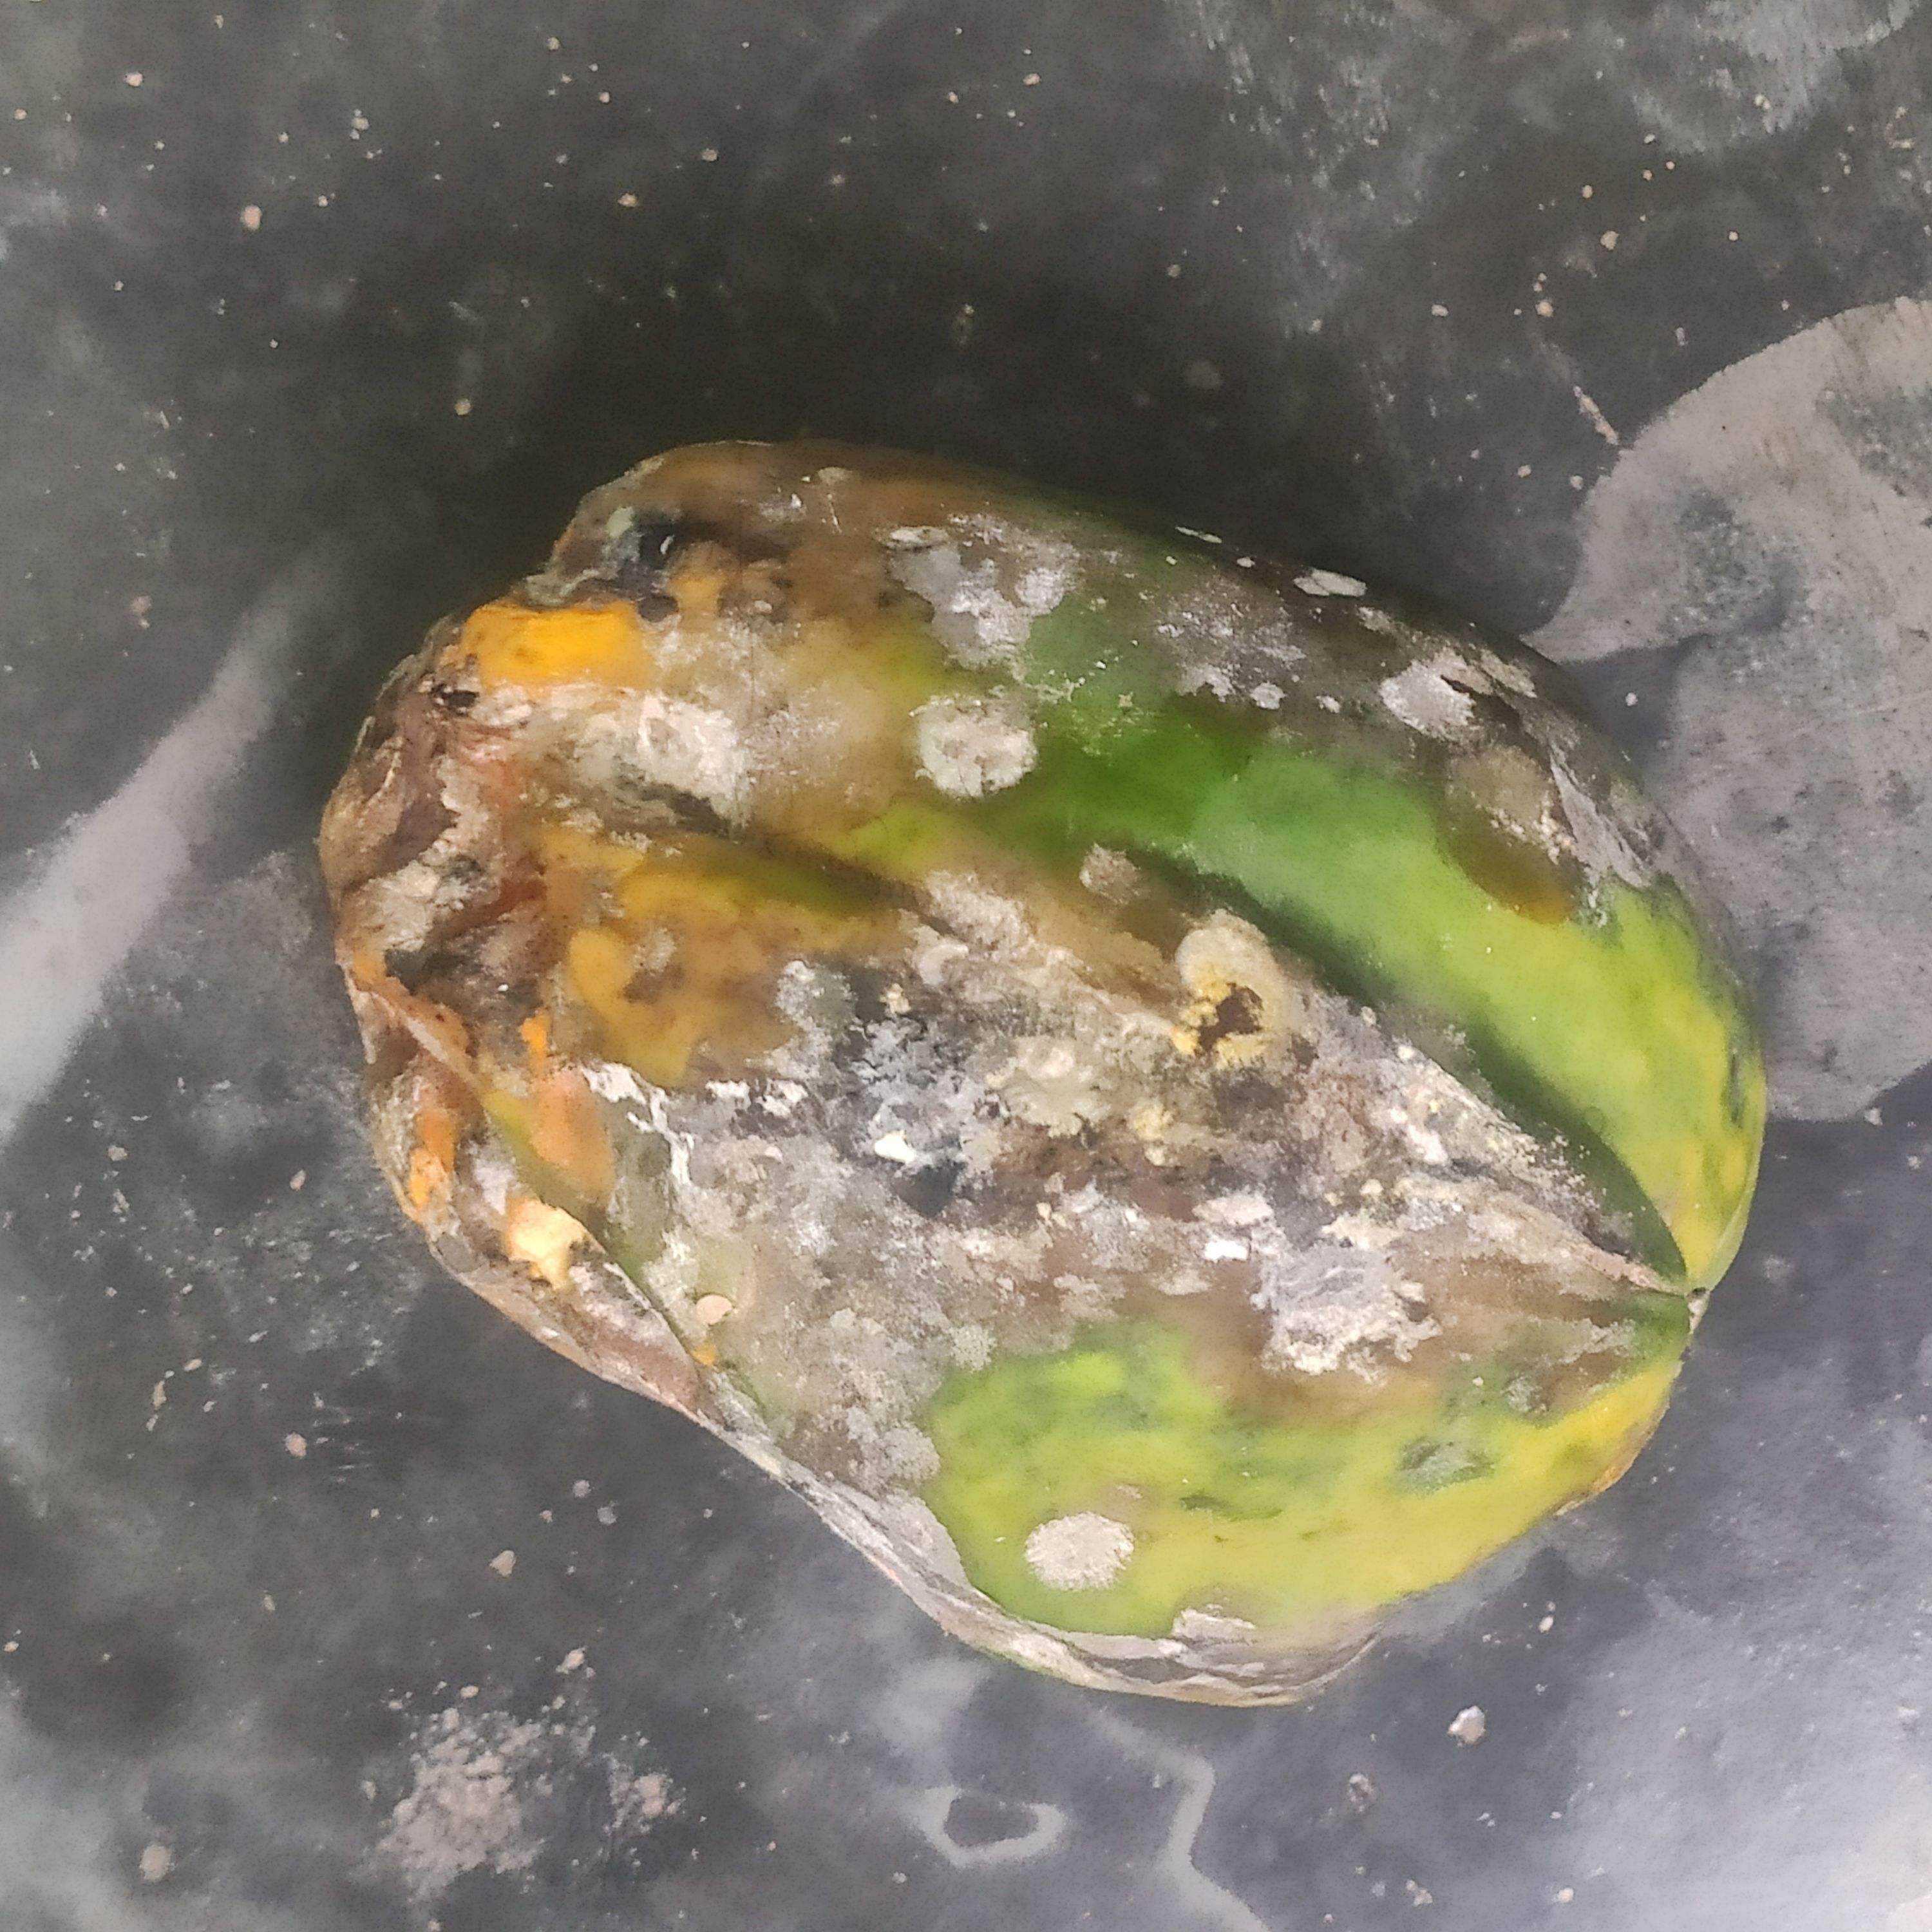
Fruit: papayas
Grade: 3rd-grade